Sathnam Sanghera

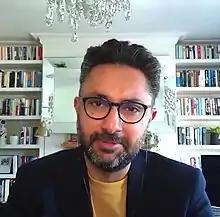
Sanghera in 2021

Sathnam Sanghera FRSL (born 1976) is a British journalist and best-selling author.